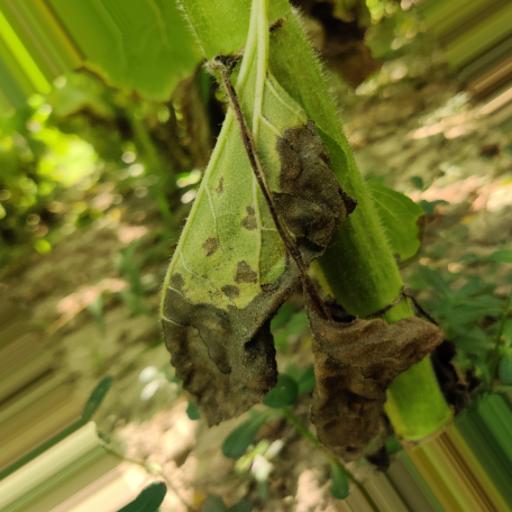
Label: Leaf_scars